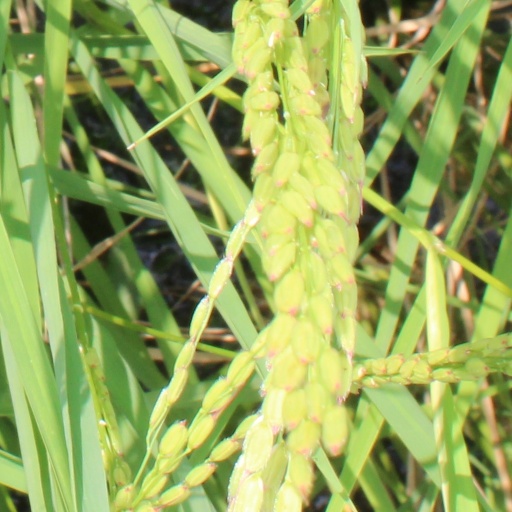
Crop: rice